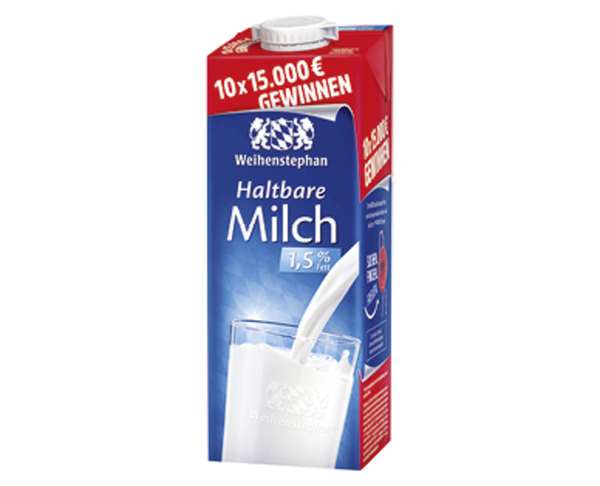
Label: cardboard